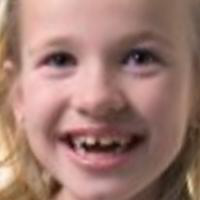
Age group: age 01-10